1999 Houston Astros season

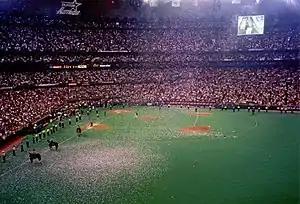
Final Astros regular season game in the Astrodome on October 3, 1999

The 1999 Houston Astros season was the 38th season for the Major League Baseball (MLB) franchise located in Houston, Texas, their 35th as the Astros, 38th in the National League (NL), sixth in the NL Central division, and 35th and final season at The Astrodome. The Astros entered the season as two-time defending NL Central champions with a 102–60 record, setting a then-club record for wins, as well their first-ever 100-win season. However, the Astros' season ended in a 3-games-to-1 defeat by the San Diego Padres in the National League Division Series (NLDS).